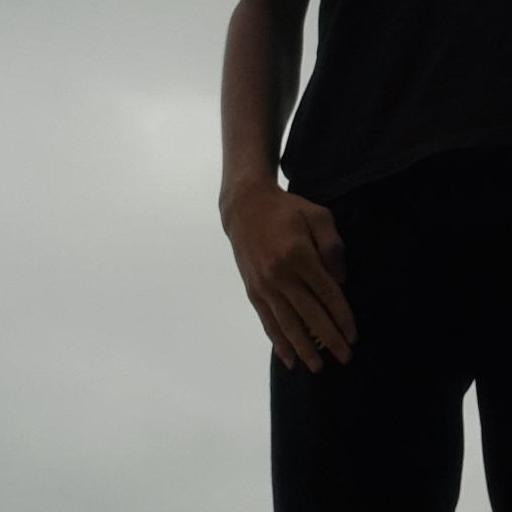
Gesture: no_gesture